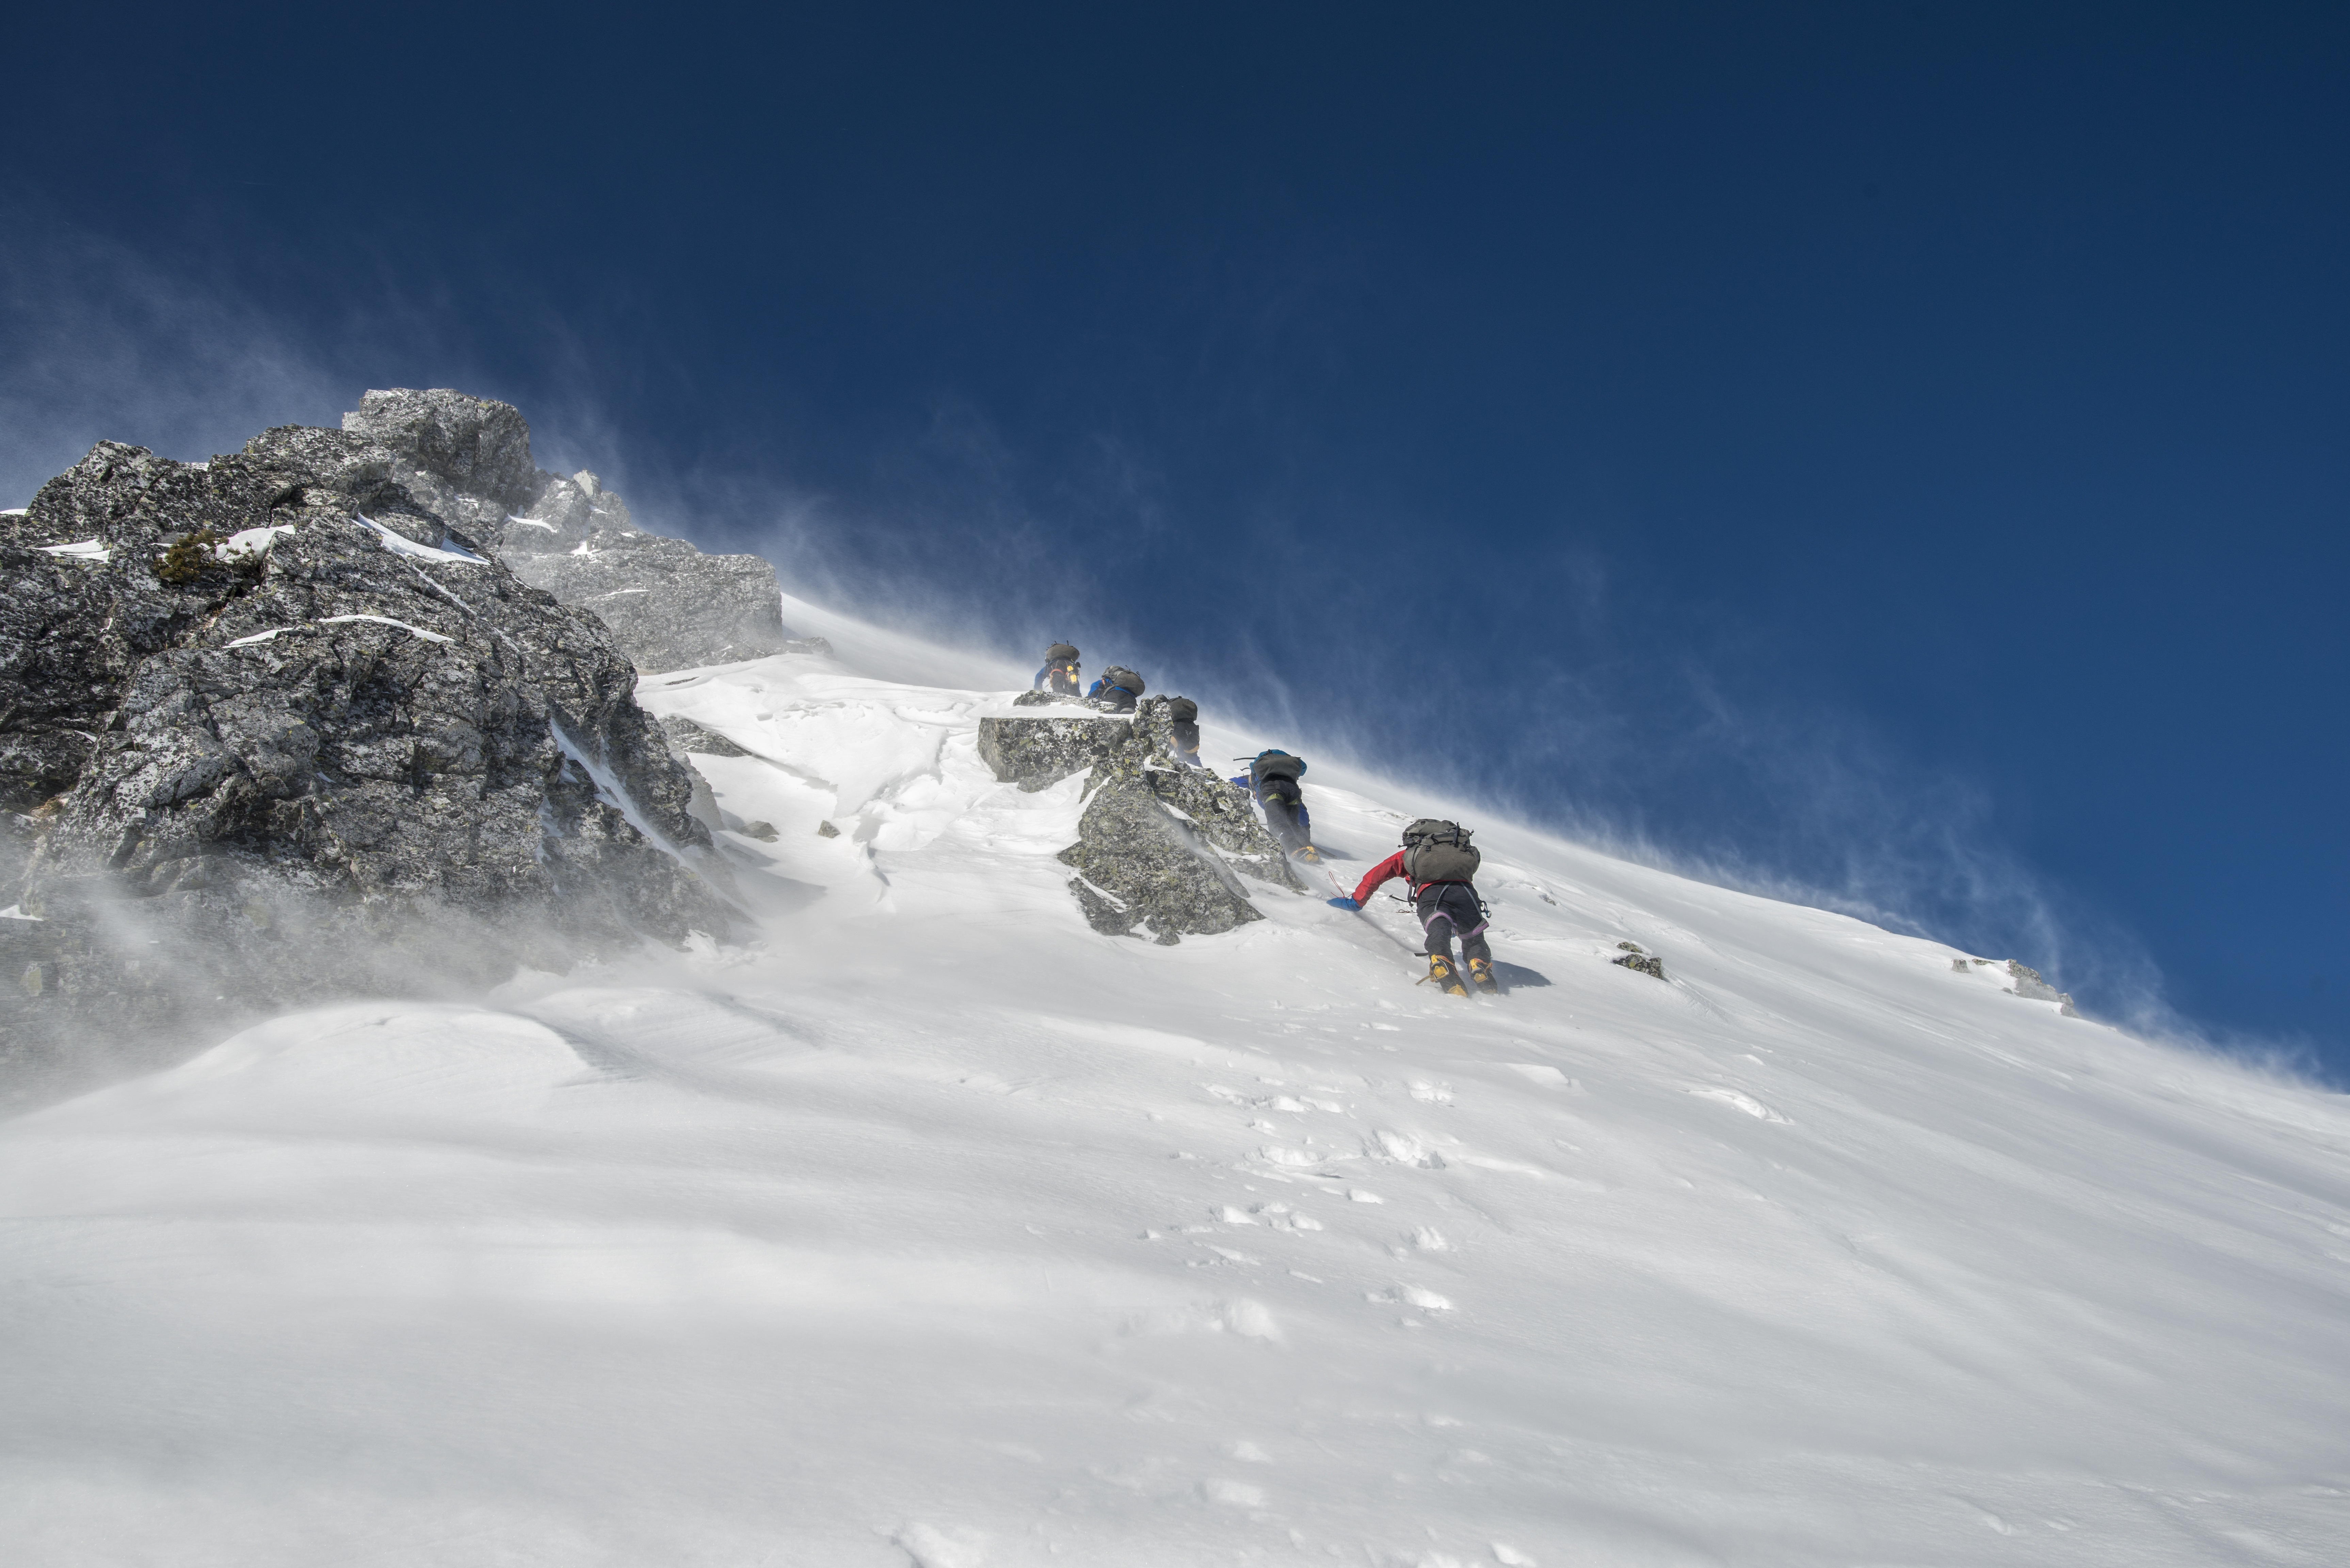
landscape, mountain, snow, winter, wind, mountain range, vehicle, weather, mountain climbing, extreme sport, skiing, japan, sports equipment, winter sport, sports, downhill, ski, footwear, piste, coldness, ski touring, ski mountaineering, ski equipment, alpine skiing, geological phenomenon, 5 dragon peak